Return to House on Haunted Hill

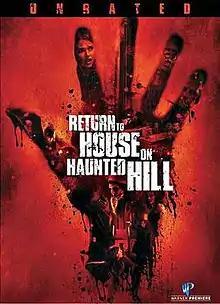
DVD cover

Return to House on Haunted Hill is a 2007 American horror film and the sequel to the 1999 film "House on Haunted Hill". Directed by Víctor Garcia and written by William Massa, the film stars Amanda Righetti, Tom Riley, Cerina Vincent and Erik Palladino. The film follows Ariel Wolfe — younger sister of Sara Wolfe, a character from the previous film — being forced by a group of people to search for a mysterious idol hidden inside an abandoned and haunted psychiatric asylum.